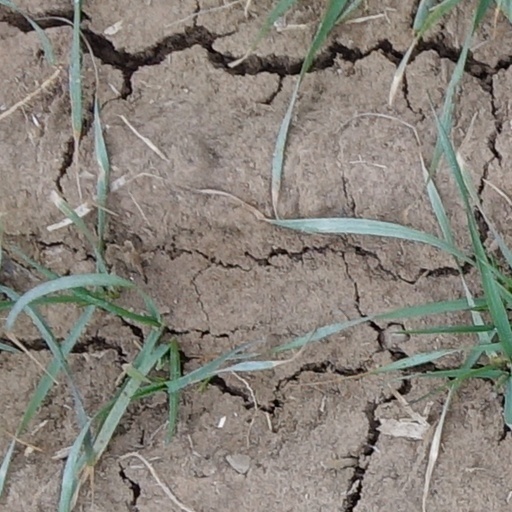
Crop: wheat